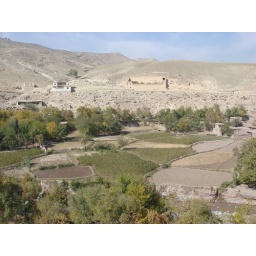
Hesarak's main crop is a green plant that's illegal in America. They have fields and fields of it.